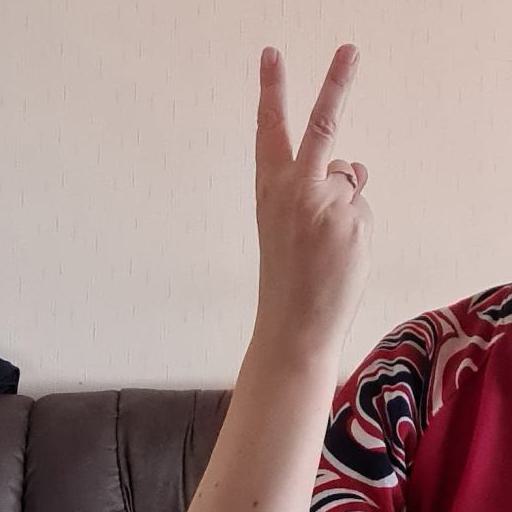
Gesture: peace_inverted